Paralympic Games

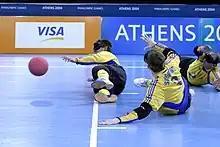
The Swedish goalball team at the 2004 Summer Paralympics

The Paralympics use a functional classification system for athletes, with some variation defined by different sports. In a functional system, the focus is on what effect the athlete's impairment has on his or her athletic performance. Under this system, athletes with total loss of function in their legs will compete together (in most sports), because their functional loss is the same and the reason for the loss is immaterial.